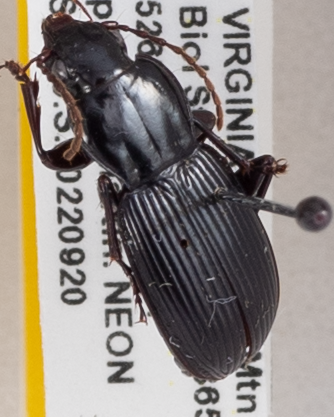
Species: Pterostichus tristis
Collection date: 2022-09-20
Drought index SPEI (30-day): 0.234
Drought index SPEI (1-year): -1.19
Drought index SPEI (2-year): -0.24